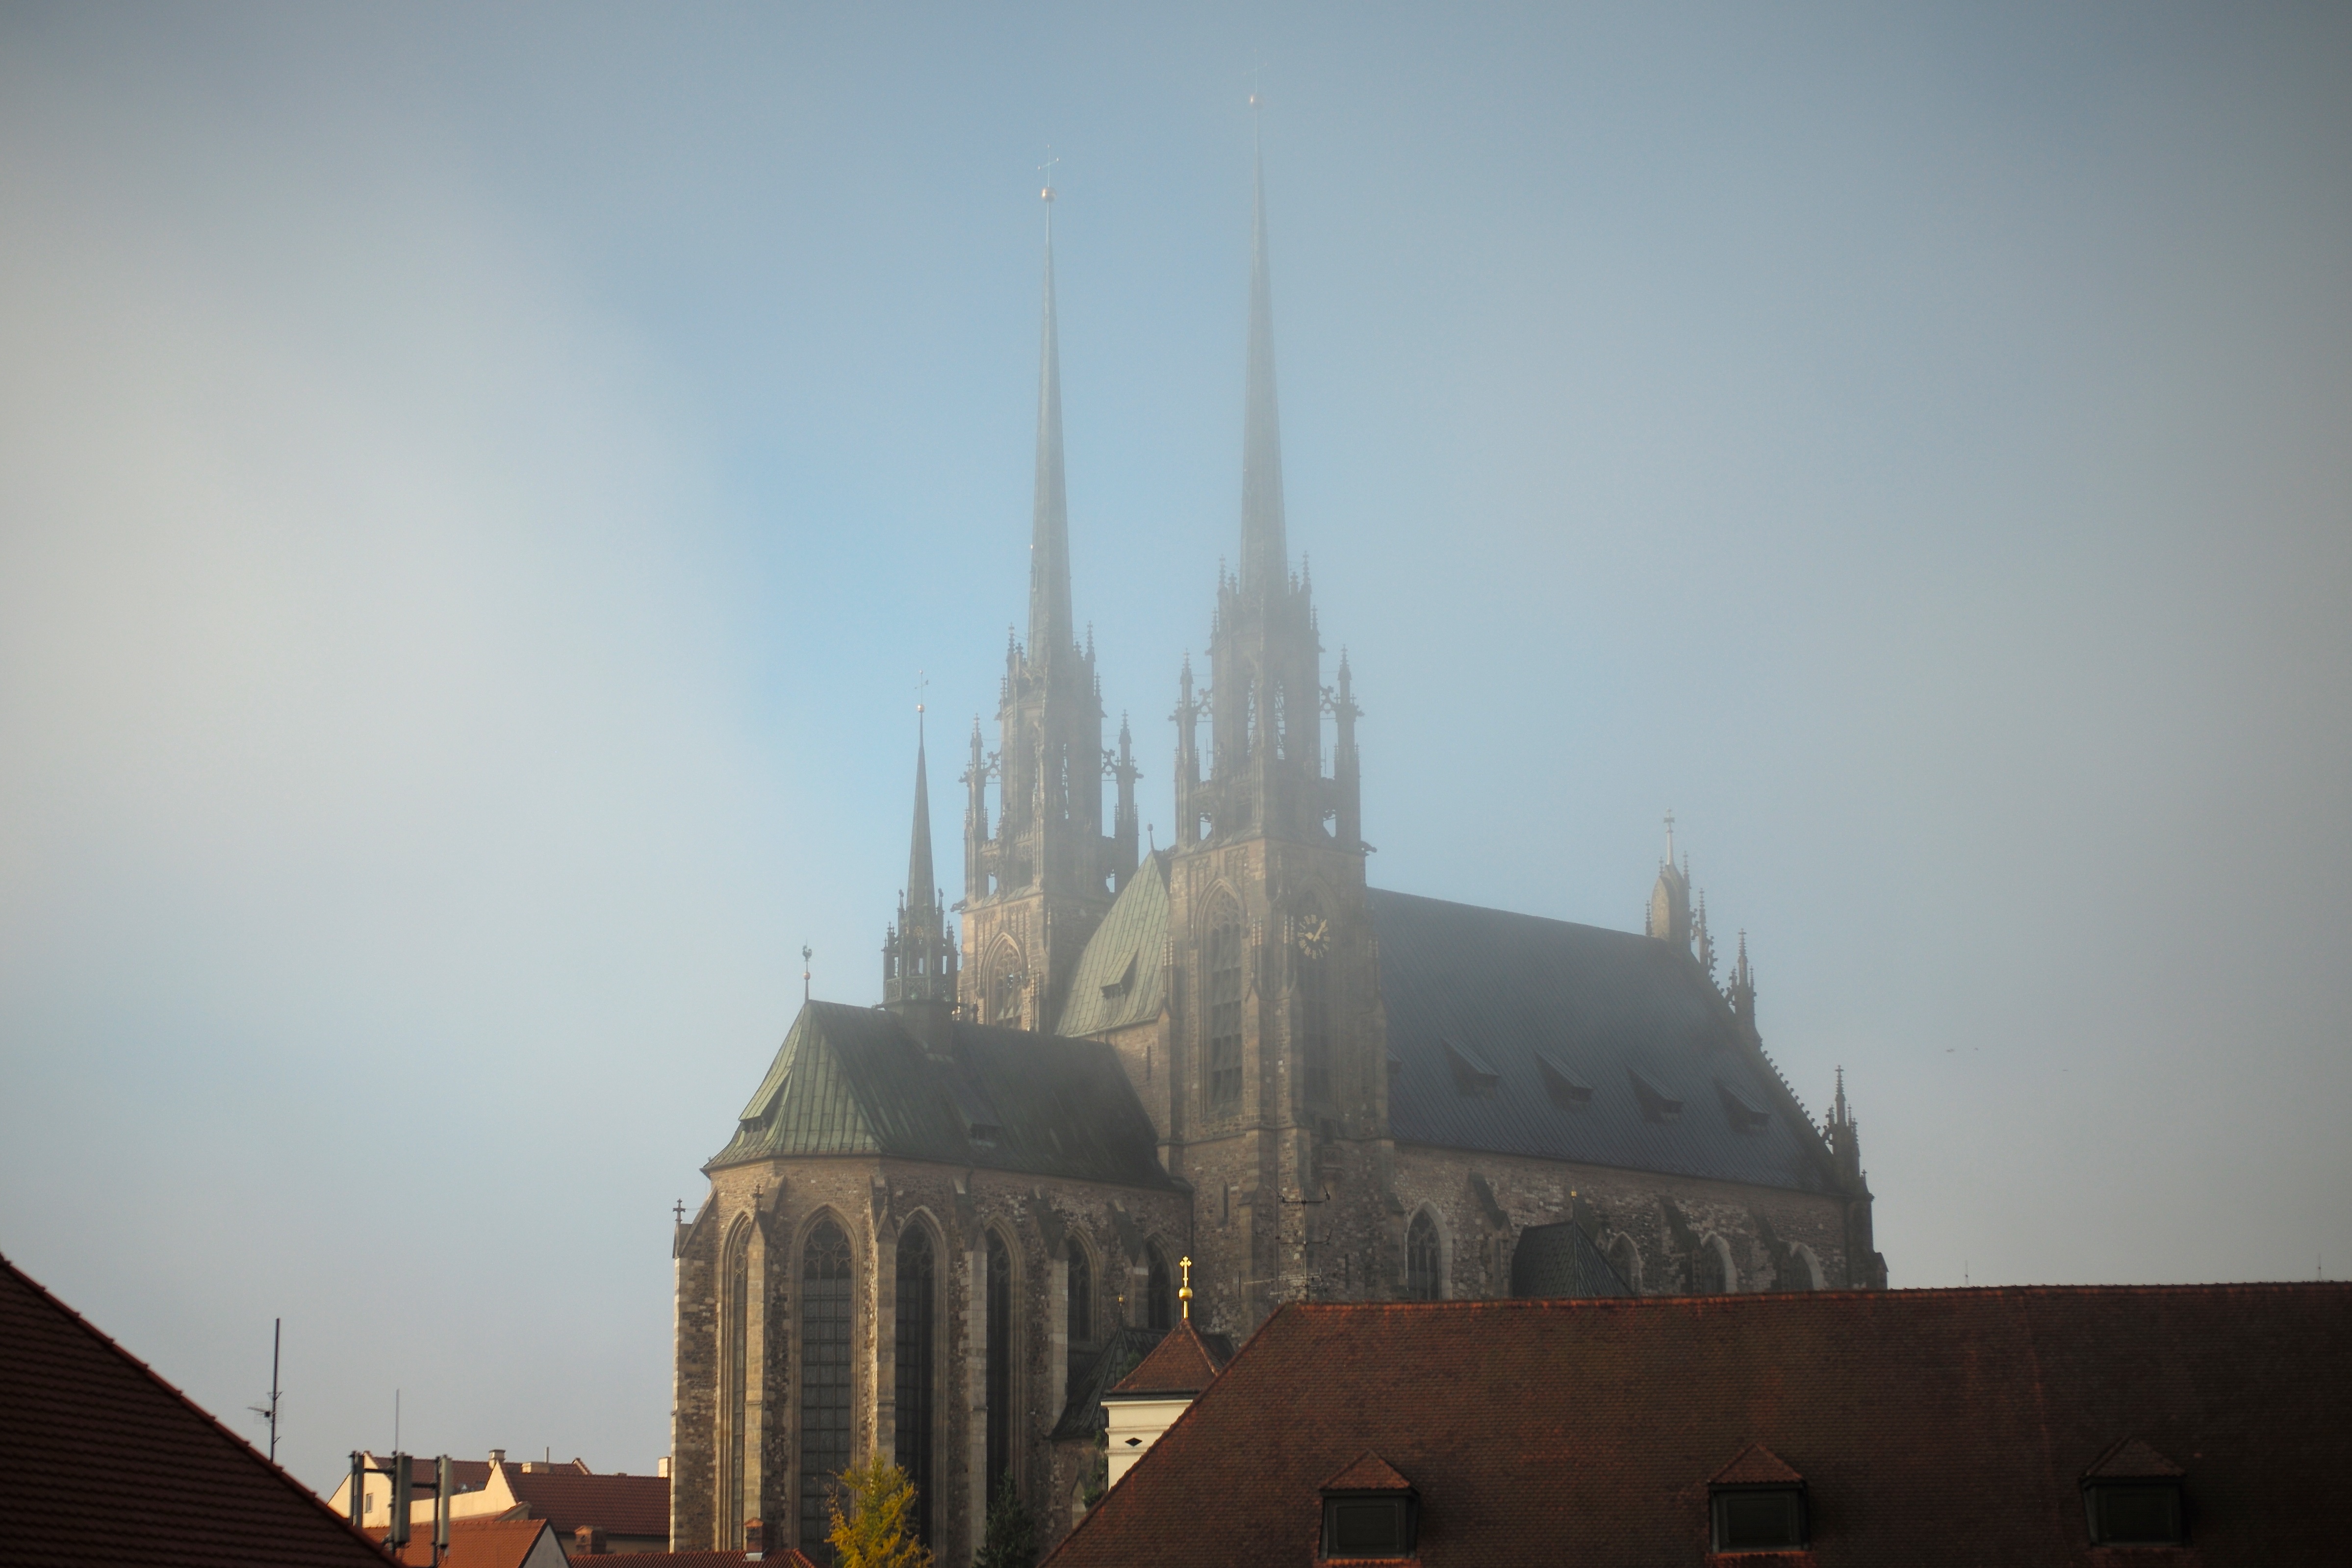
architecture, morning, building, city, skyscraper, travel, europe, tower, church, cathedral, gothic, place of worship, m, temple, spire, spires, steeple, misty, 50, leica, 240, summilux, czech, stpaul, brno, stpeter, petrov, atmospheric phenomenon